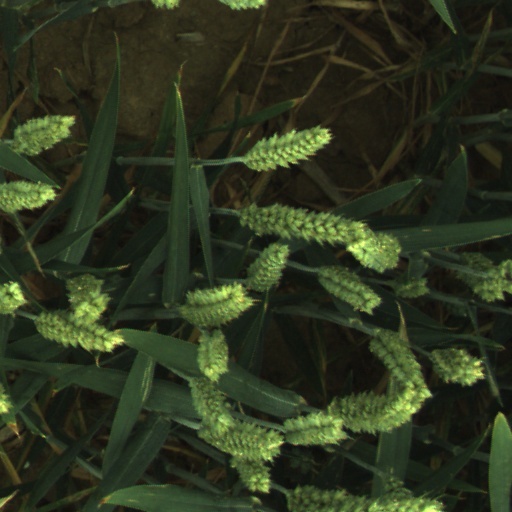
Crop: wheat